John McDougal Atherton

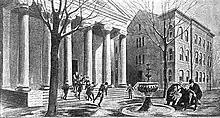
Goebel assassination, Frankfort, Kentucky (1900)

His portfolio of whiskey brands included: “Atherton” (from 1867), “Mayfield” (from 1869), “Windsor“, “Clifton“ and “Howard”, “Carter” and “Kenwood”, “Brownfield” and “Baker”.